Triplemanía XX

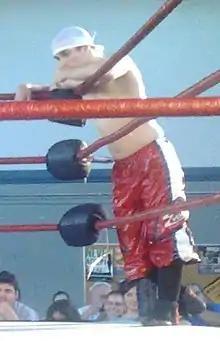
Jack Evans

At AAA's previous major event, Rey de Reyes on March 18, 2012, "rudo" stable "El Consejo" picked up their first win in AAA, when Máscara Año 2000 Jr., El Texano Jr. and Toscano defeated Dr. Wagner Jr., Electroshock and Heavy Metal in a six-man tag team match, with Máscara Año 2000 Jr. pinning Wagner Jr. for the win, following interference from "El Consejo"'s masked accomplice "El Hombre de Negro" ("The Man in black"). In the weeks that followed Rey de Reyes, Máscara Año 2000 Jr. kept making challenges towards Wagner Jr. for a singles match, while "El Consejo" as a whole also feuded with Chessman, Silver King and Último Gladiador of "rudo" stable "La Sociedad". This would, on April 30, drive longtime rivals and real-life brothers, Wagner Jr. and Silver King to make peace with each other and team up against Máscara Año 2000 Jr. and El Texano Jr. After losing as a result of another interference from El Hombre de Negro, the brothers shook hands to signal the end of hostilities between the two. On June 1, Máscara Año 2000 Jr. pinned Wagner Jr. in a rematch from April 30 and afterwards challenged him to a Mask vs. Mask "Lucha de Apuestas", which Wagner Jr. accepted and named Triplemanía XX as the place, where he wanted the match to take place. A third match between Máscara Año 2000 Jr. and El Texano and the Wagner brothers took place on June 16 and ended with "El Consejo" picking another win with help from El Hombre de Negro, who during a post-match beatdown unmasked and revealed himself as Máscara Año 2000, the legitimate father of Máscara Año 2000 Jr., who on April 30, 1993, had lost his mask to Perro Aguayo in the semi-main event of the first Triplemanía. In an interview on AAA's NotiAAA program, Máscara Año 2000 Jr. accepted the Mask vs. Mask match for Triplemanía XX and vowed to prove his family's superiority over the Wagner family by placing Wagner Jr.'s mask in his family's display cabinet. On June 30, Máscara Año 2000 Jr. defeated Wagner Jr. in a singles match with help from his father, after which the Mask vs. Mask match was made official for Triplemanía XX. On July 27 at the final AAA television taping before Triplemanía XX, the promotion recreated a famous segment from 1993, when Máscara Año 2000 hit Perro Aguayo with a glass bottle prior to their Triplemanía match, by having Máscara Año 2000 Jr. hit Dr. Wagner Jr. with a glass bottle to a win a No Disqualification match between the two, leaving his adversary bloodied in the ring heading into their Mask vs. Mask match.